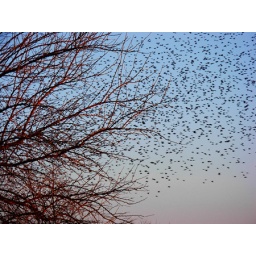
The birds around my house are really creepy.